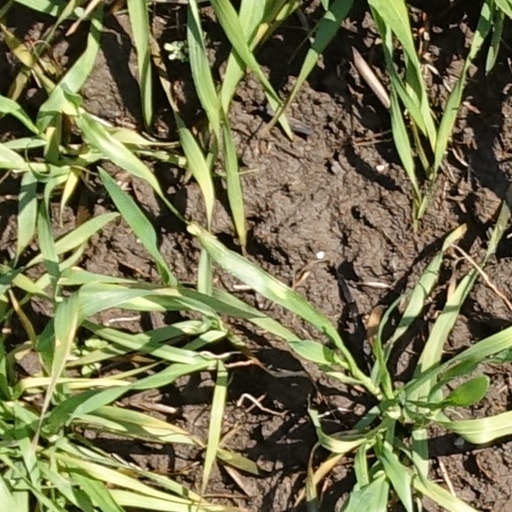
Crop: wheat